Rolling ball sculpture

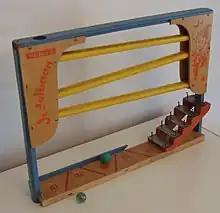
A simple wooden toy marble run

A rolling ball sculpture (sometimes referred to as a marble run, ball run, gravitram, kugelbahn (German: 'ball track'), or rolling ball machine) is a form of kinetic art – an art form that contains moving pieces – that specifically involves one or more rolling balls.